Martin Sladký

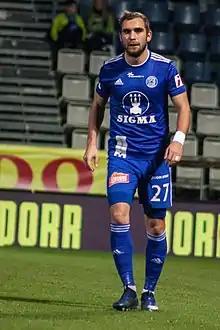
Martin Sladký with Sigma Olomouc (2018)

Martin Sladký (born 1 March 1992) is a Czech former professional footballer who played as a midfielder for SK Dynamo České Budějovice.